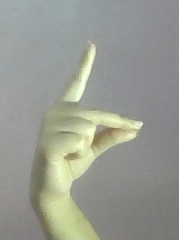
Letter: ta